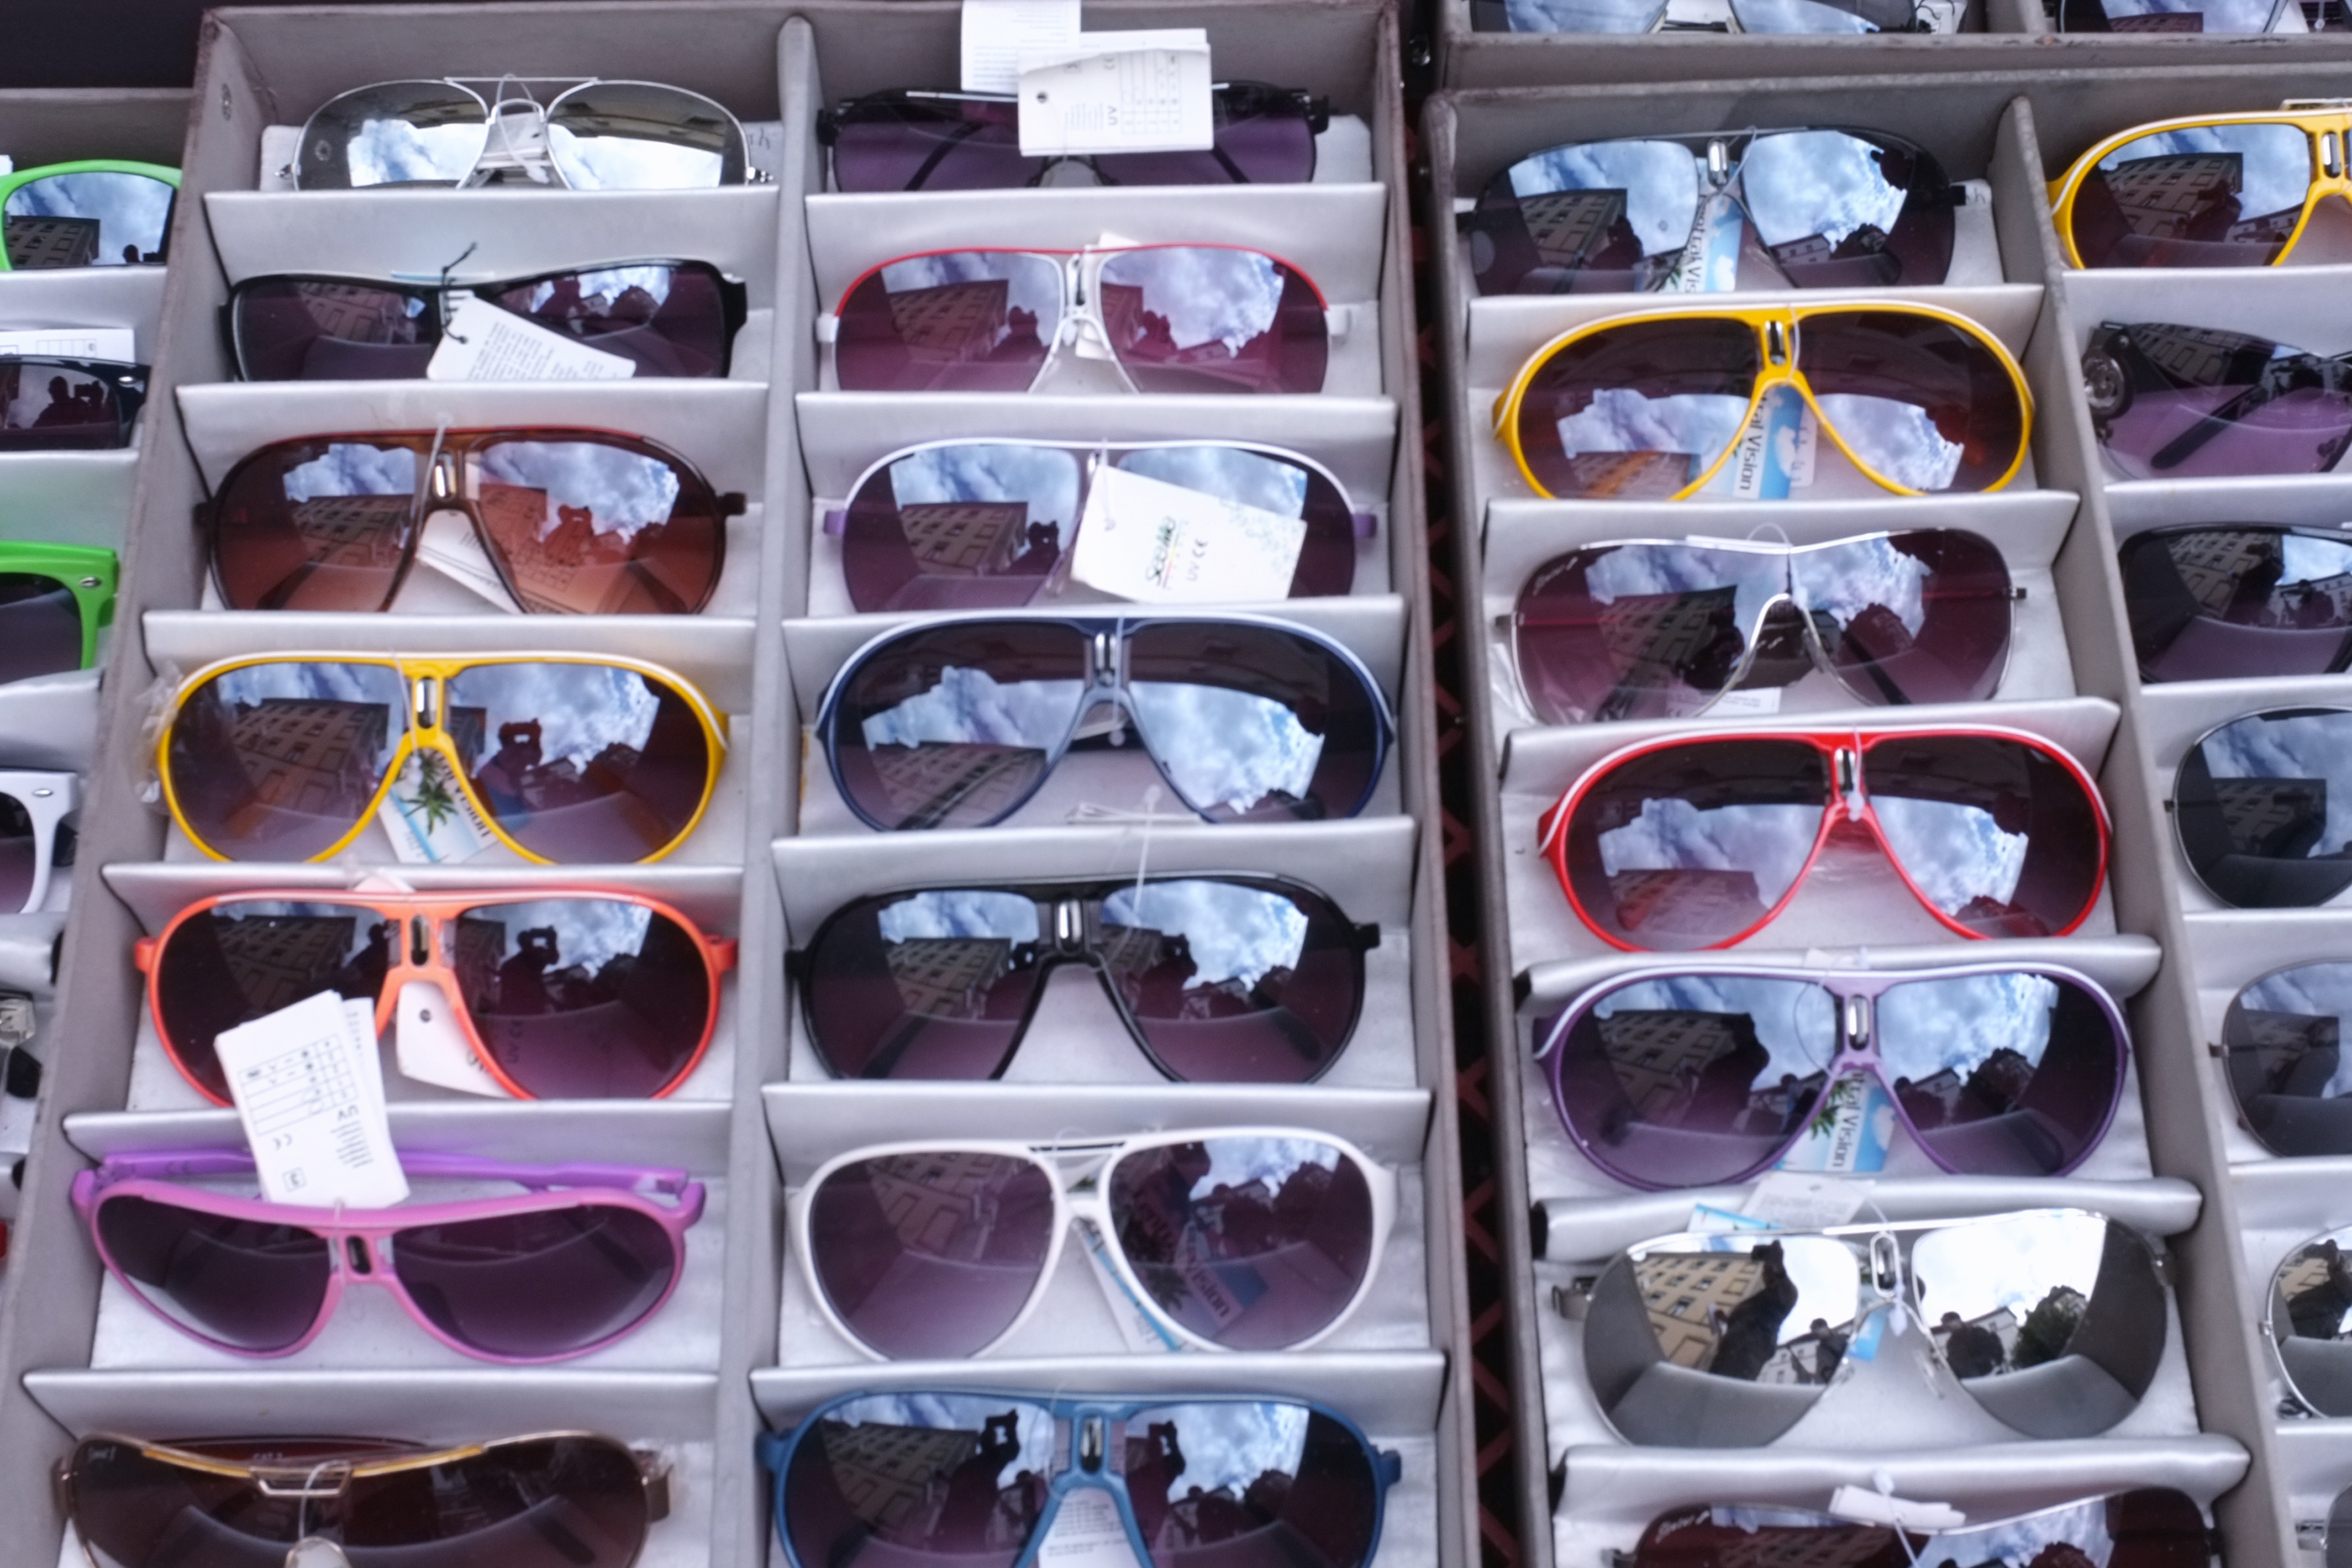
street, urban, fujifilm, color, 2012, design, x100, switzerland, fuji, finepixx100, lausanne